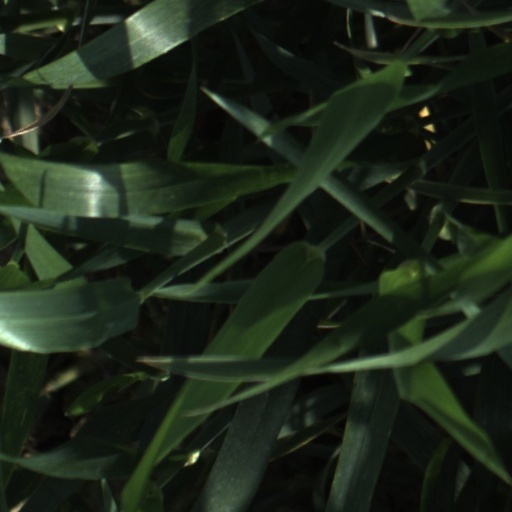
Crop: wheat